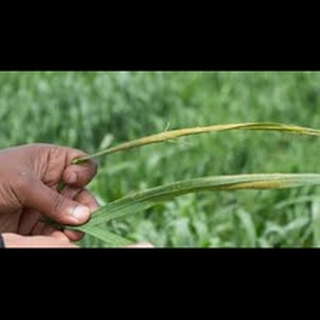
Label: wheat_aphid